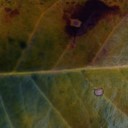
Label: Cerscospora